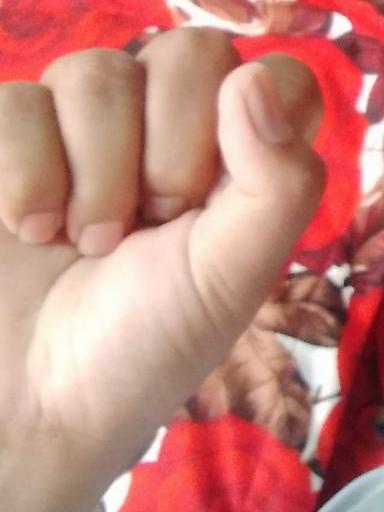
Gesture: fist